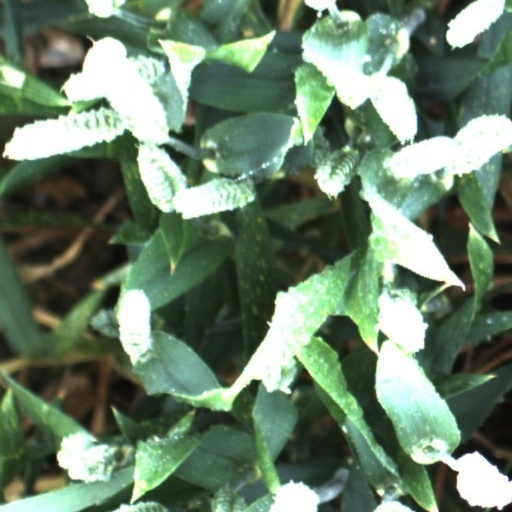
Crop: wheat